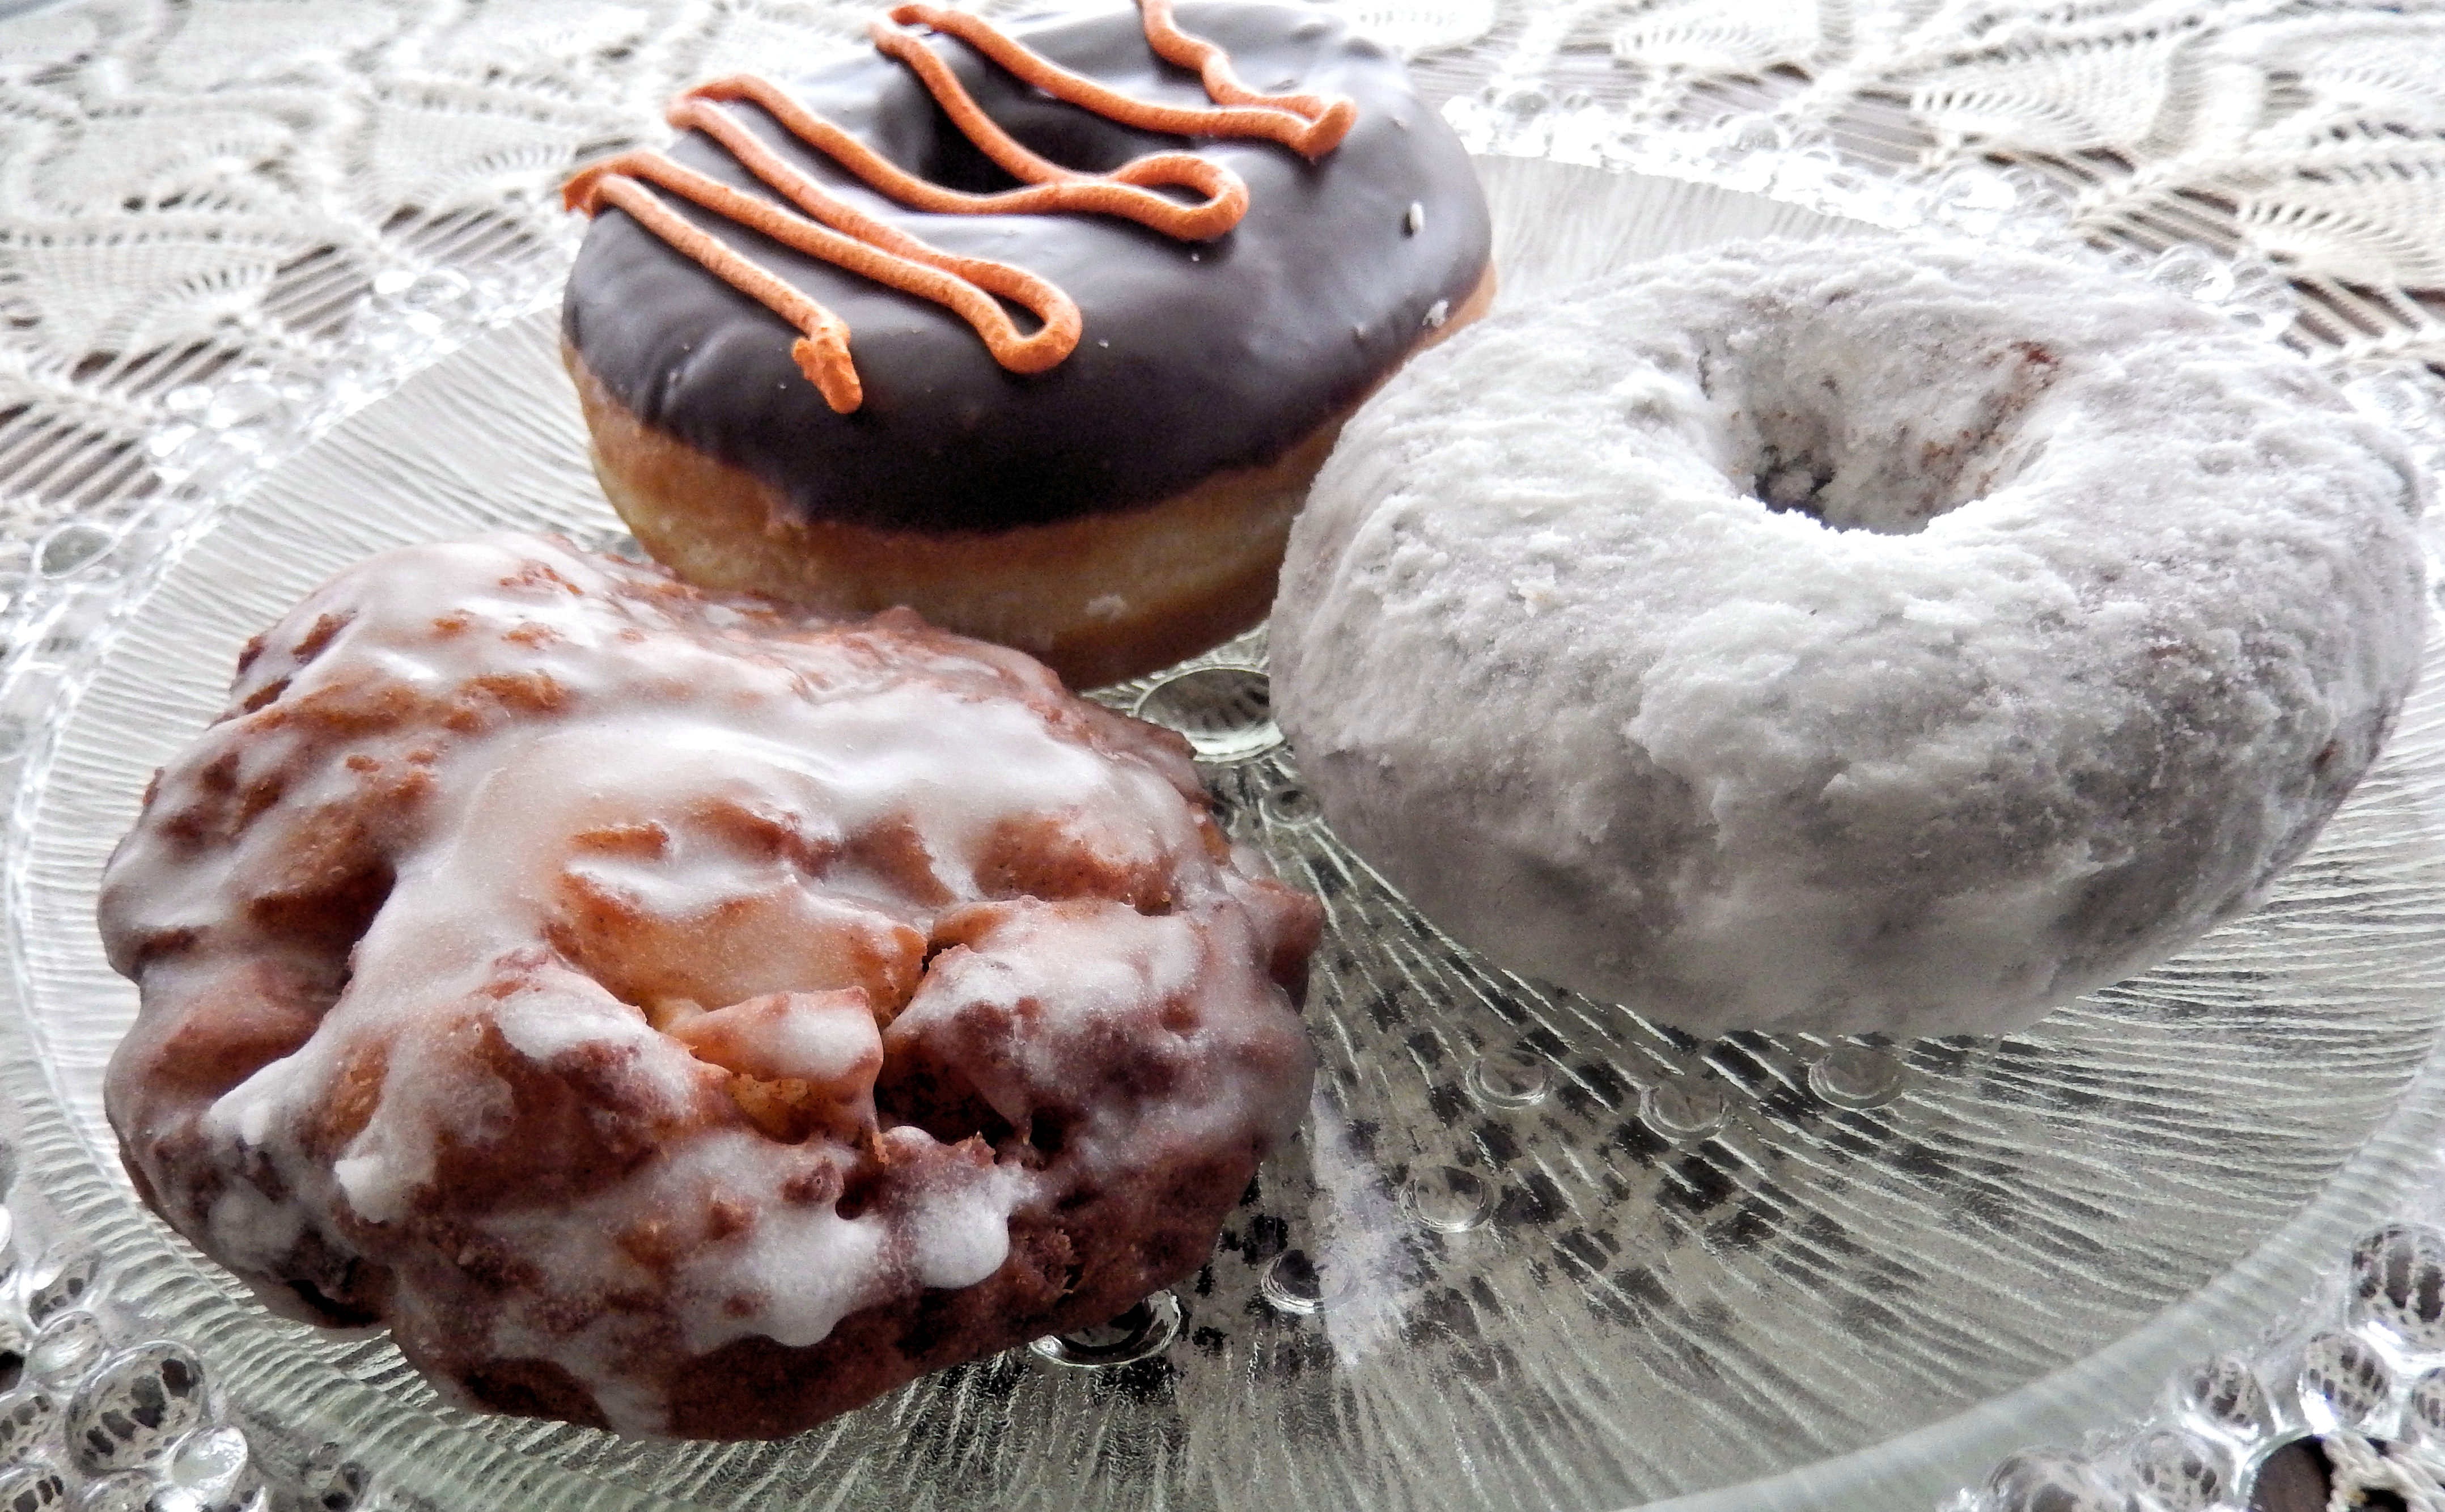
dish, food, produce, chocolate, baking, dessert, cuisine, doughnut, coconut, powdered sugar, icing, donuts, baked goods, glaze, vanilla sugar, sweet food, snack food, apple fritter